Zaragoza

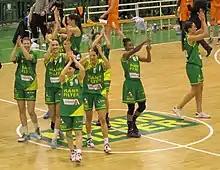
Stadium Casablanca celebrating a win in 2015

The main basketball team, Basket Zaragoza, known as "Casademont Zaragoza" for sponsorship reasons, plays in the Liga ACB. The Basket Zaragoza women's team also plays at the highest level in Spain, being the current finalist of the Liga Femenina Endesa. They play their home games at the Pabellón Príncipe Felipe with a capacity of 10,744. This pavillion will be the final venue for EuroLeague Women from 2025 to 2027.